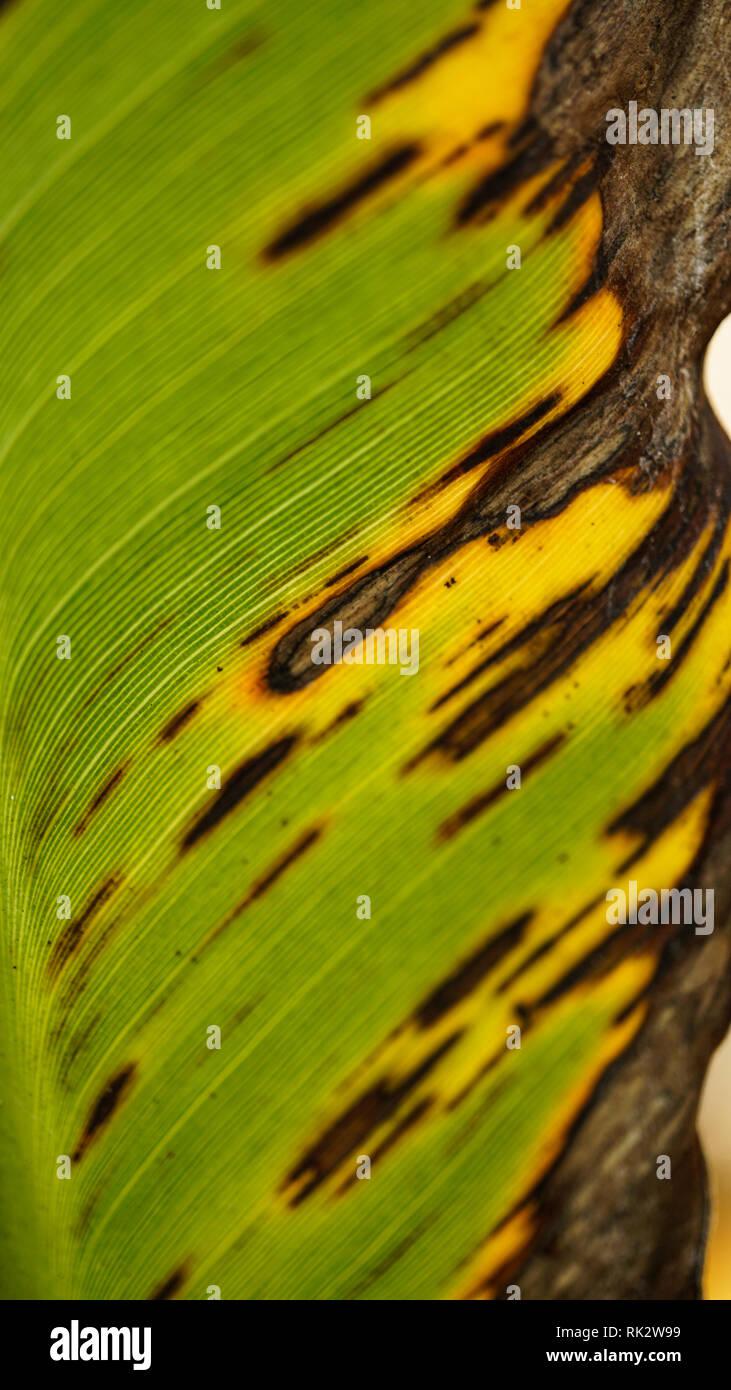
Plant: Banana
Disease: banana black leaf streak